Pine Camp, Richmond, Virginia

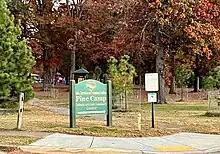
Pine Camp Community Center sign

Pine Camp is a neighborhood in Richmond, Virginia's North Side. The area is heavily forested, and houses the Pine Camp Community Center, one of the largest recreational centers in Northern Richmond. The neighborhood is north of John Marshall High School and west of the Forest Lawn Cemetery.